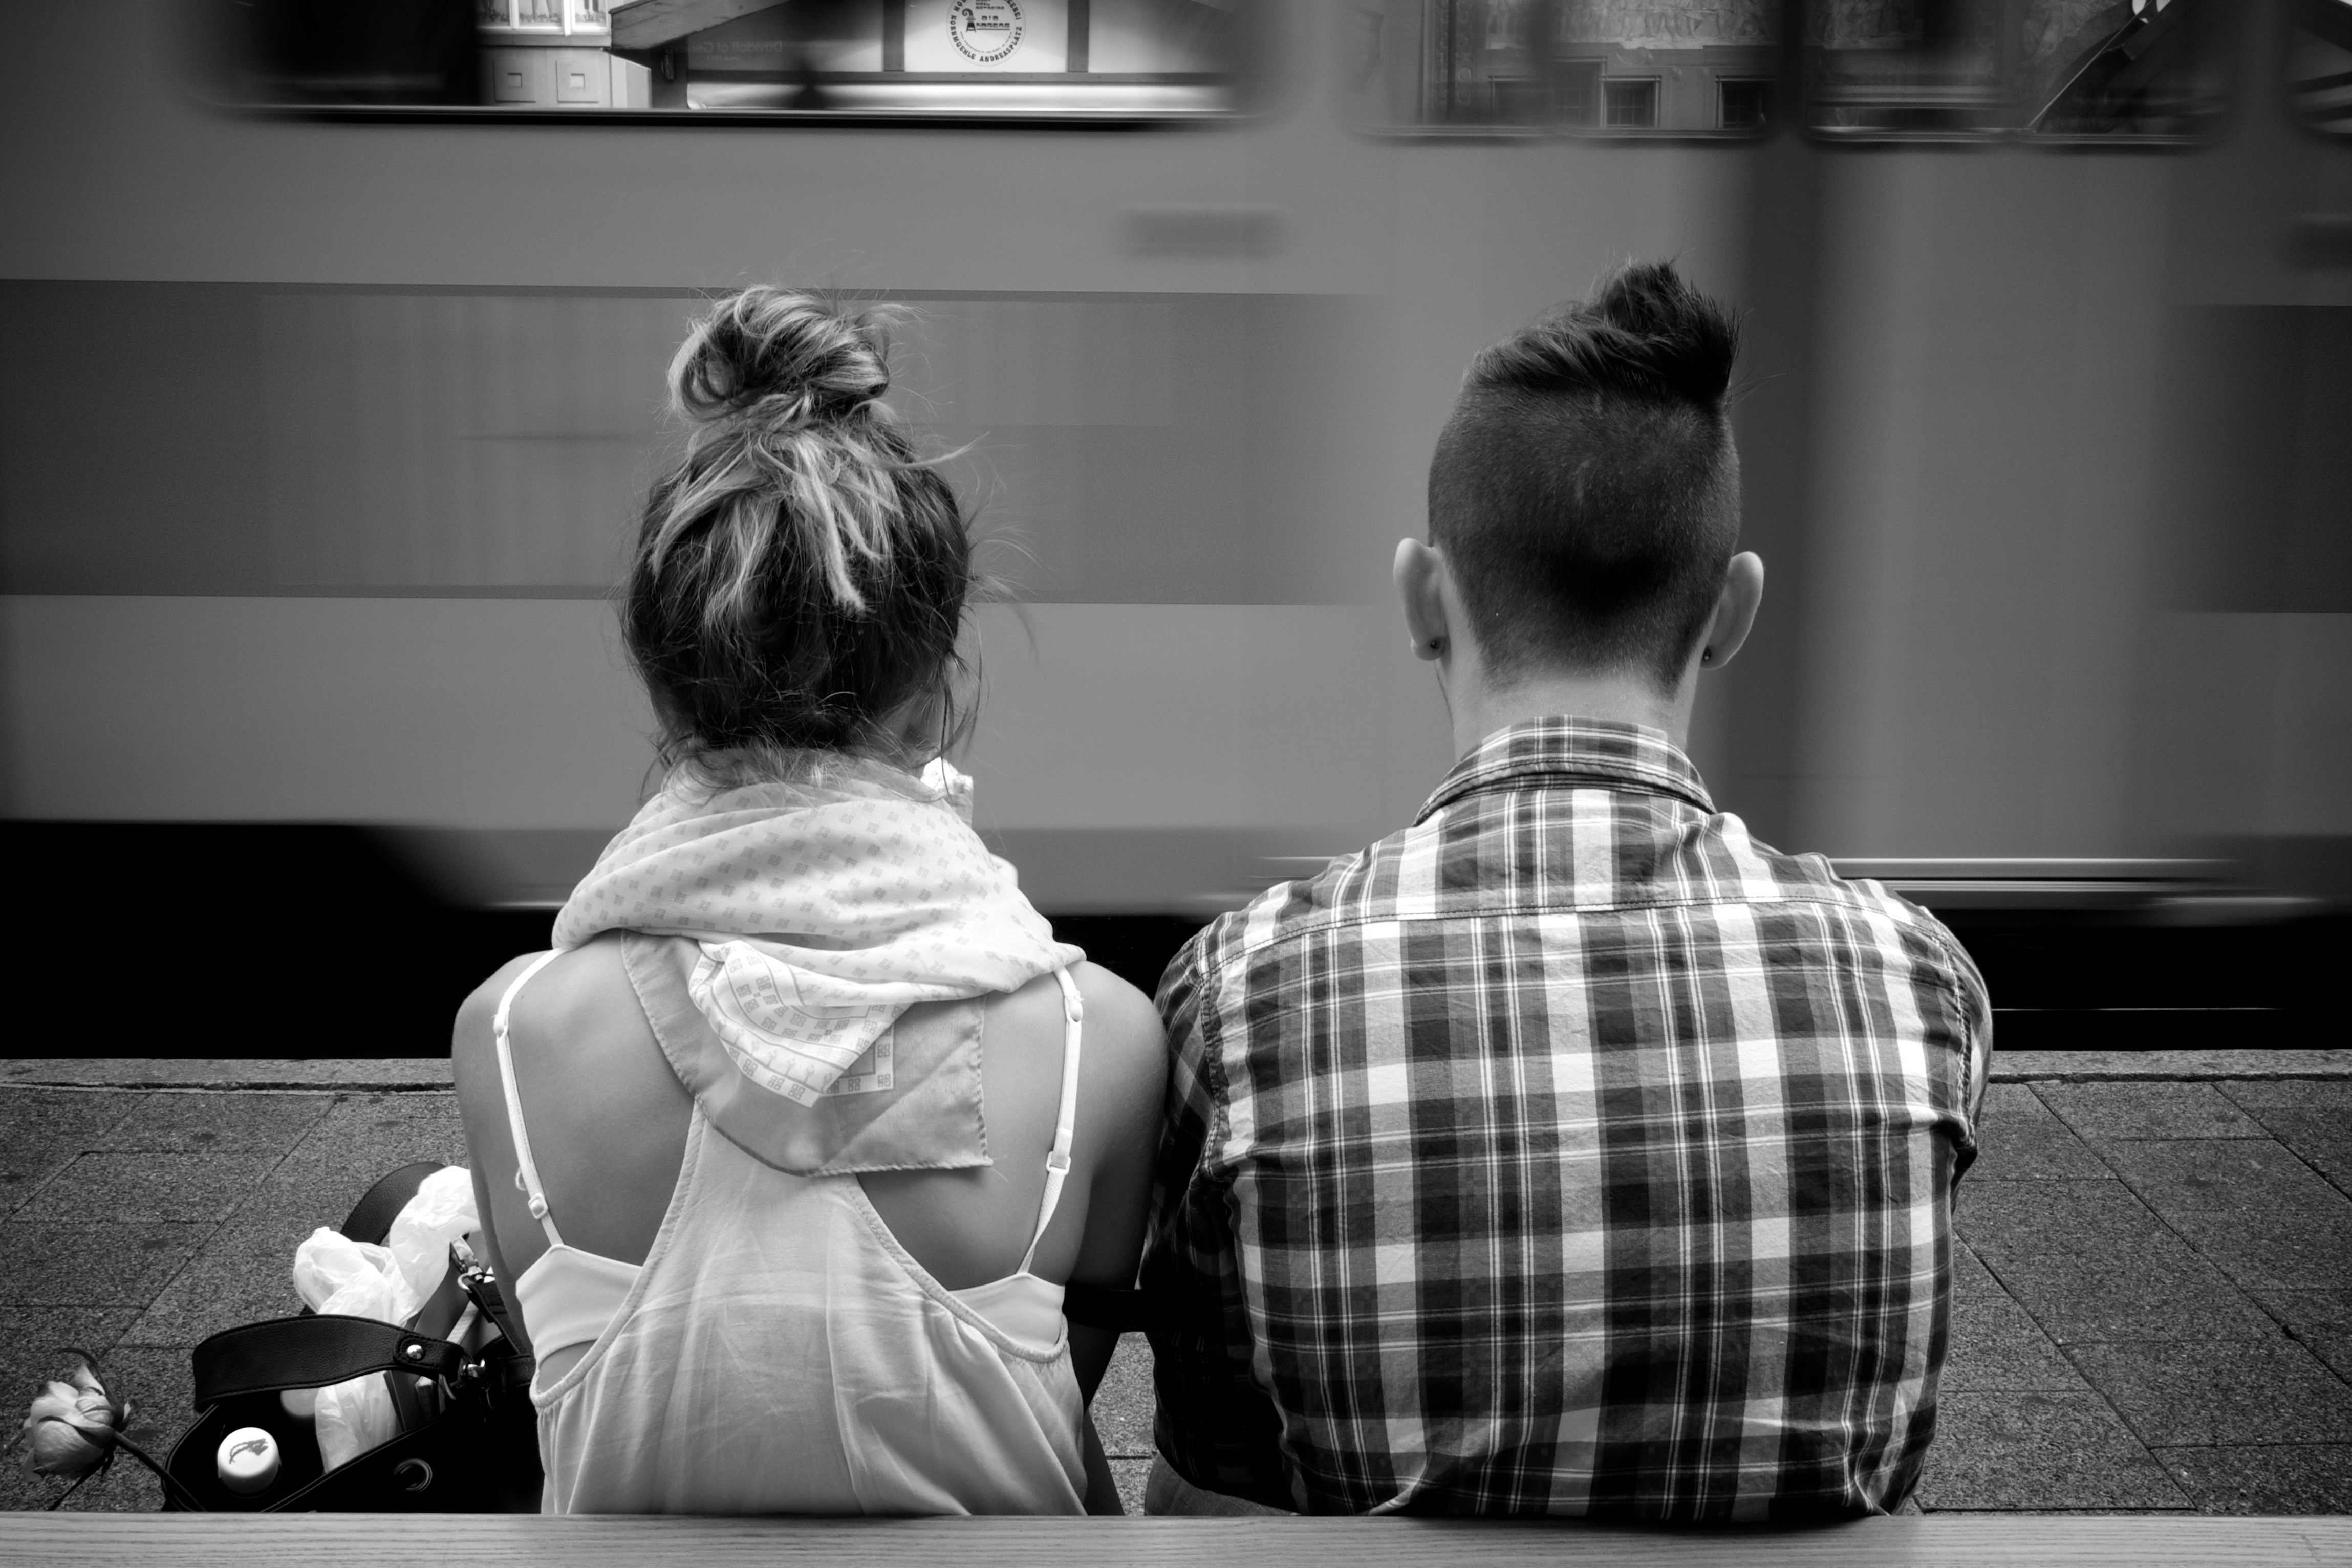
black and white, white, street, photography, ebook, portrait, sitting, training, black, monochrome, conversation, streetphotography, flickr, thomas, video, olympus, photograph, omd, fuji, leica, monochrom, leuthard, hcb, thomasleuthard, interaction, monochrome photography, portrait photography, human positions